The League

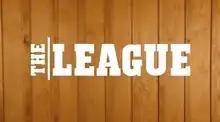

The League is an American television sitcom that aired on FX and later FXX from October 29, 2009, to December 9, 2015, for a total of seven seasons. The series, set in Chicago, is a semi-improvised comedy show about a fantasy football league, its members, and their everyday lives.